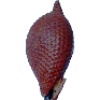
Label: Salak 1